Ferdinand Hérold

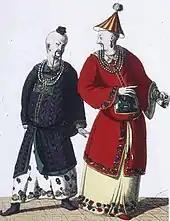
Painting for two men in middle-eastern, or far-eastern costume

In October 1812 Hérold was awarded France's premier musical prize, the Prix de Rome, which he won with a cantata, "La Duchesse de la Vallière". The prize carried with it liberally subsidised residence and tuition at the Villa Medici, the French Academy in Rome, where Hérold went in 1813. There, he composed his first symphony and an anthem. Like his father, Hérold suffered from tuberculosis, and the climate of Rome did not suit him; he moved south to Naples in 1815.